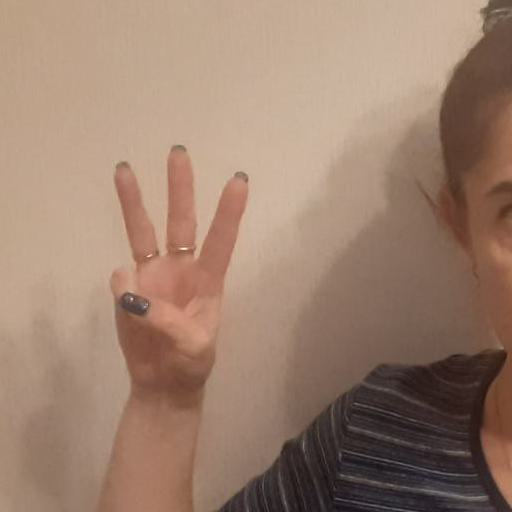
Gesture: three